Richard II of England

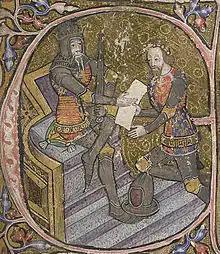
Edward, Prince of Wales, kneeling before his father, King Edward III

Richard of Bordeaux was the younger son of Edward, Prince of Wales, and Joan, Countess of Kent. Edward, eldest son of Edward III and heir apparent to the throne of England, had distinguished himself as a military commander in the early phases of the Hundred Years' War, particularly in the Battle of Poitiers in 1356. After further military adventures, however, he contracted dysentery in Spain in 1370. He never fully recovered and had to return to England the next year.